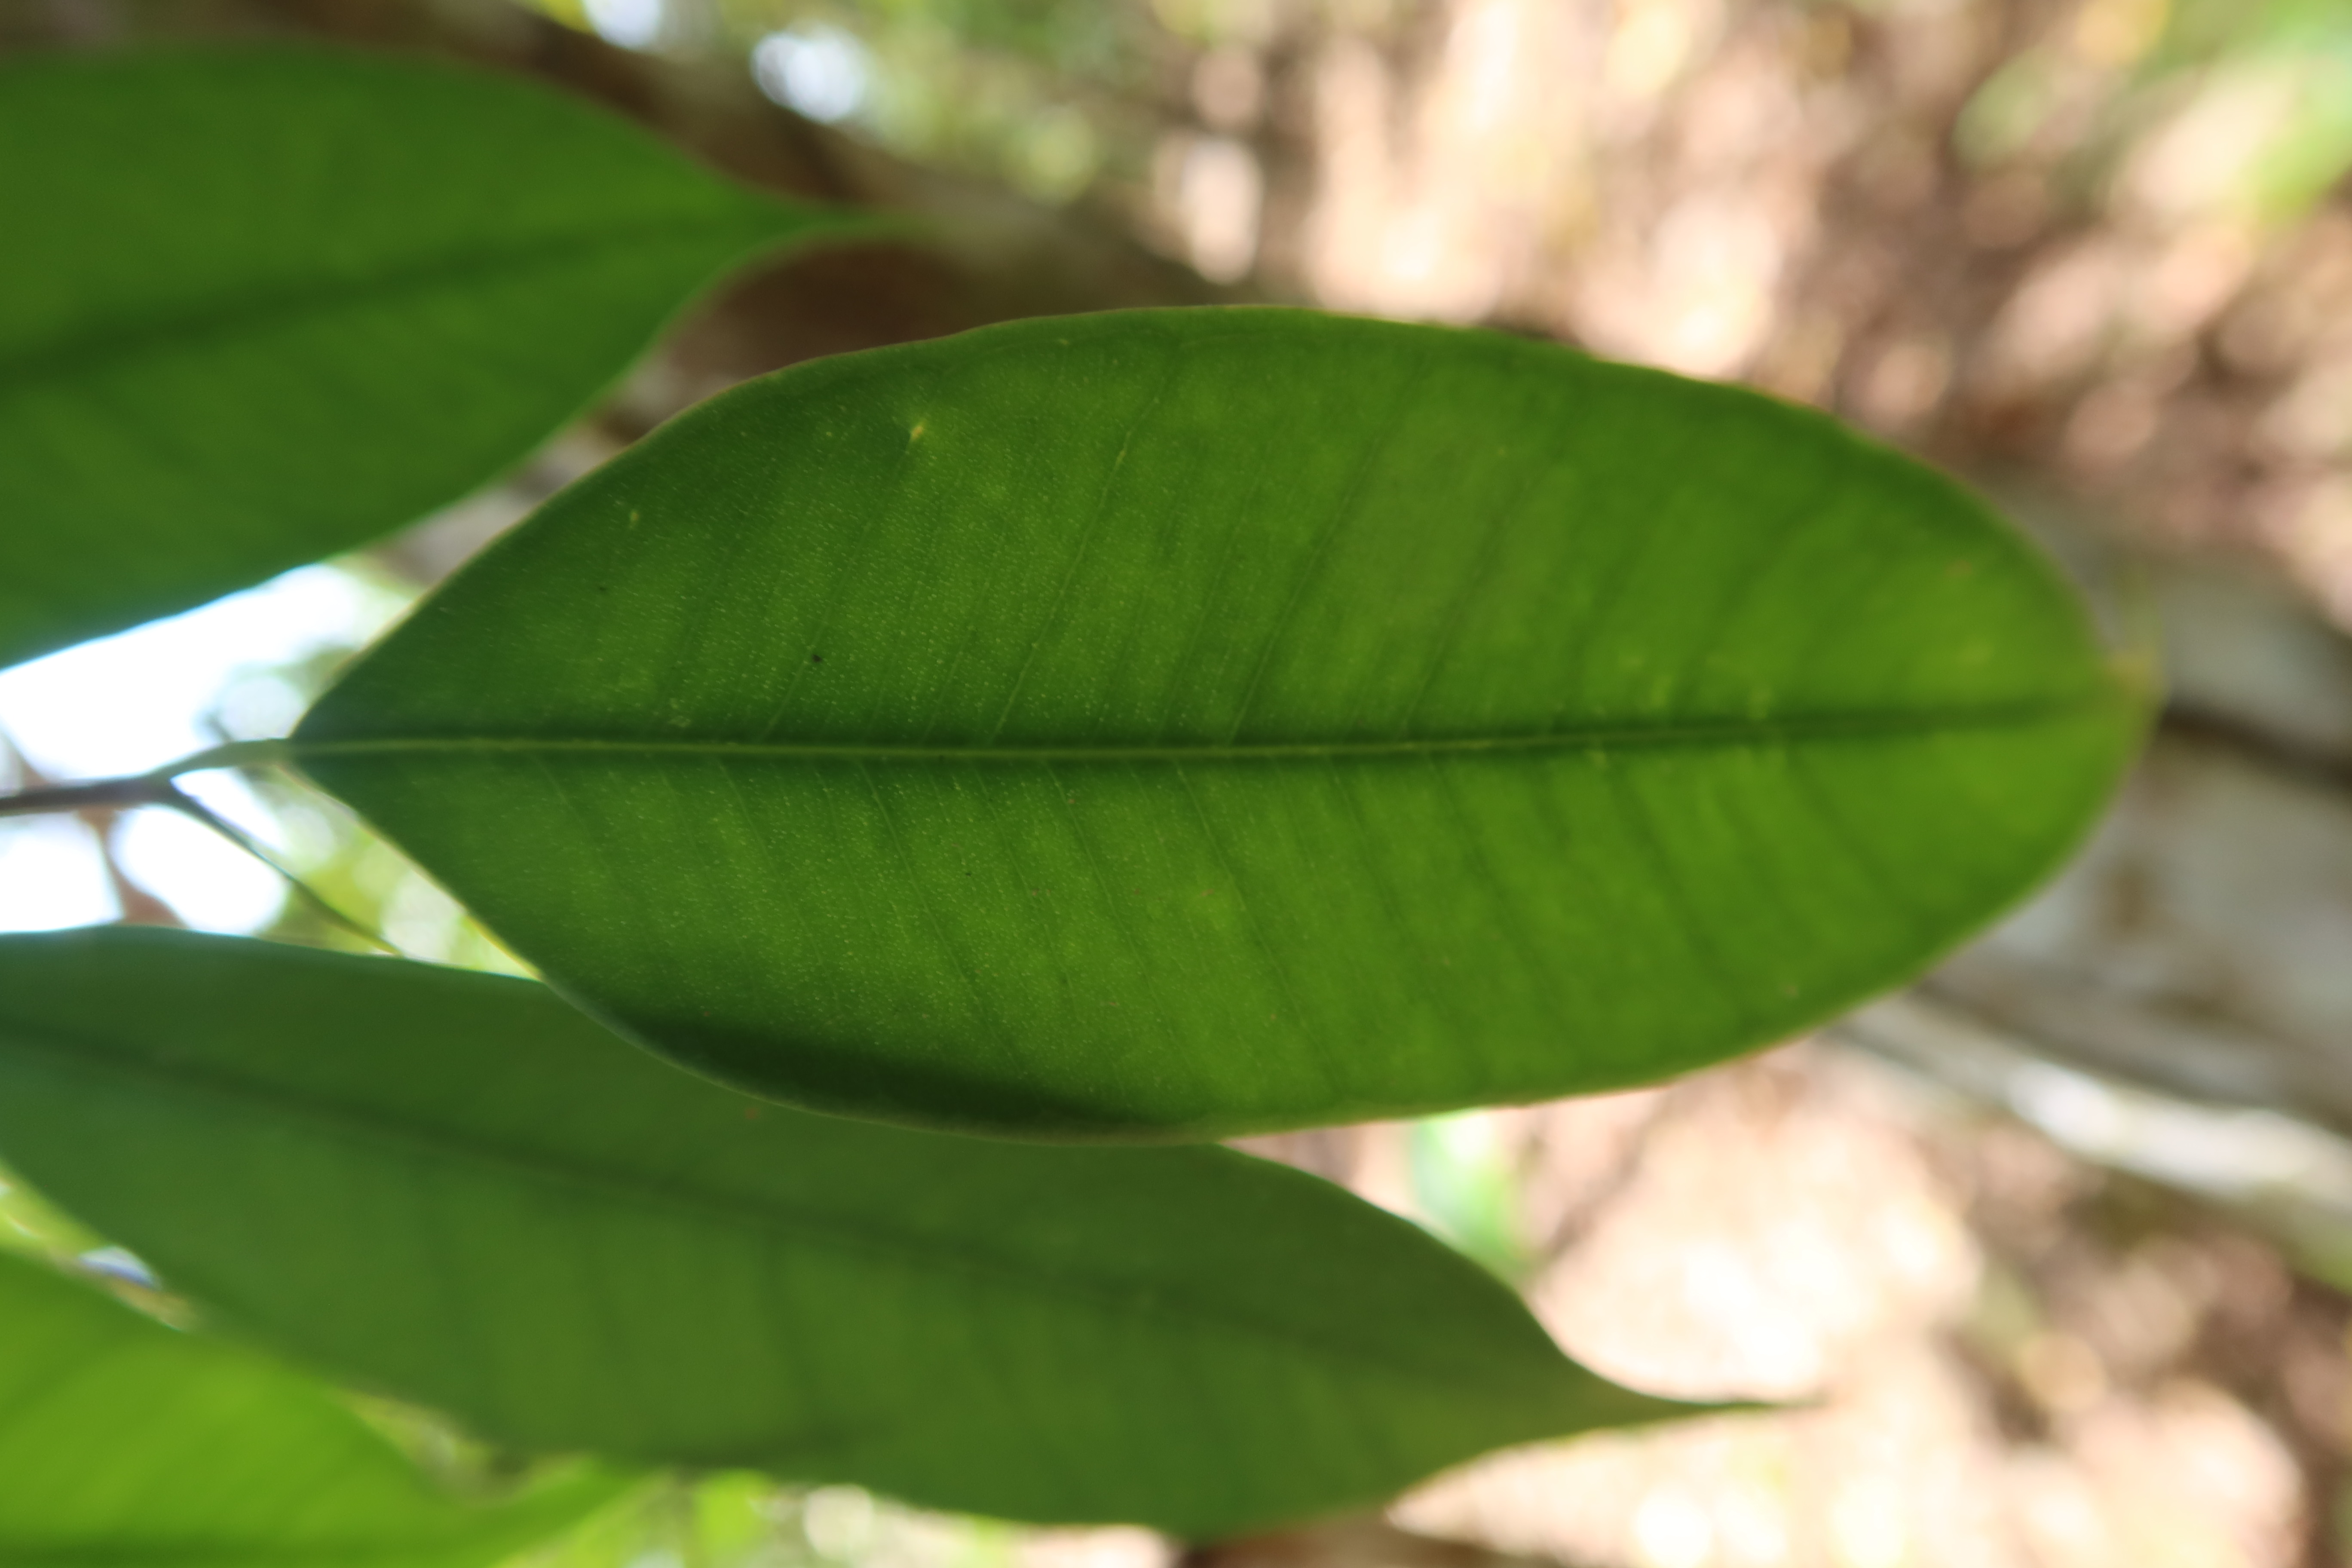
Label: Healthy